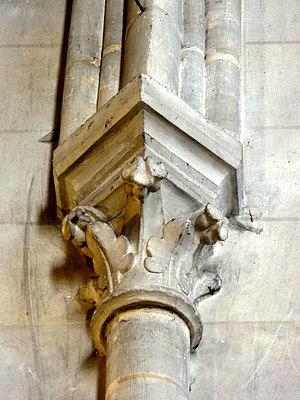
L'église Saint-Martin est une église catholique paroissiale située à Ermenonville, dans le département de l'Oise, en France. Ermenonville est érigée en paroisse par le chapitre Notre-Dame de Senlis en 1213. La construction de l'église avait commencé dès 1170 / 1180 par le clocher, mais s'était interrompue par la suite, et le voûtement du chœur n'est certainement pas achevé avant le second quart du XIIIᵉ siècle. Tout le chœur appartient à la première période gothique. Au XIVᵉ siècle, l'on commence à bâtir une nouvelle nef, mais il est probable que la guerre de Cent Ans ne permet pas de procéder à son voûtement. En 1528, les paroissiens décident un important programme de réparation de l'église, principalement du chœur et des toitures. Six ans plus tard, ils veulent doter l'église d'une nouvelle nef. Ce chantier dure de 1534 à 1540, ce qui n'est pas bien long, puisque les grandes arcades du XIVᵉ siècle sont maintenues. Les voûtes de la nef et les bas-côtés, presque entièrement reconstruites, affichent le style gothique flamboyant. Quelques fenêtres sont encore refaites un peu plus tard.